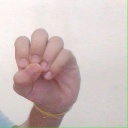
अक्षर: उ